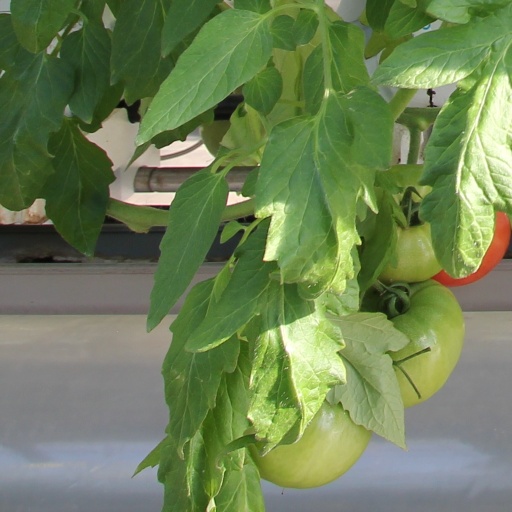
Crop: tomato